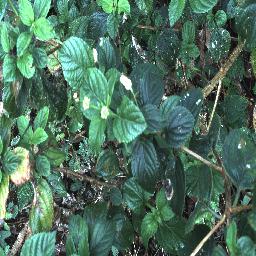
Label: lantana